Tunisian Symphony Orchestra

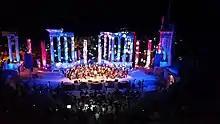
The Tunisian Symphony Orchestra at the International Festival of Dougga in 2016

Tunisian Symphony Orchestra is the national symphony orchestra of Tunisia, based in Tunis. The orchestra was established in 1969 by the Ministry of Culture. It was led by Ahmed Achour from 1979 until 2010, when after falling ill, he was replaced by Sem Slimane.